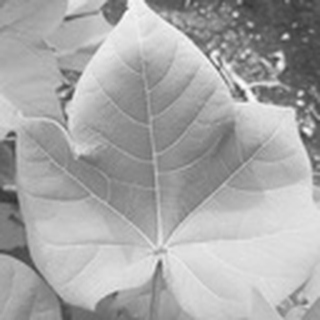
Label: healthy_cotton